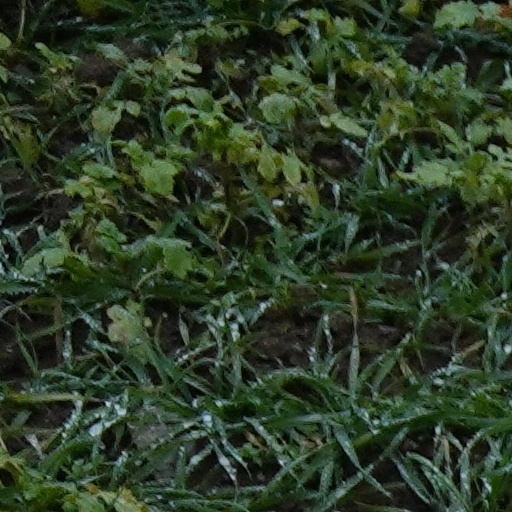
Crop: wheat